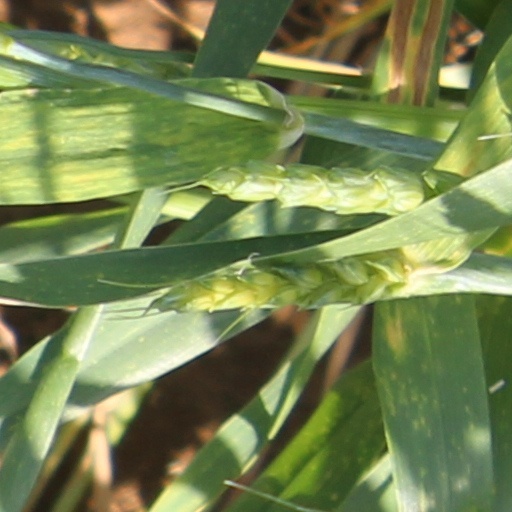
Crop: wheat